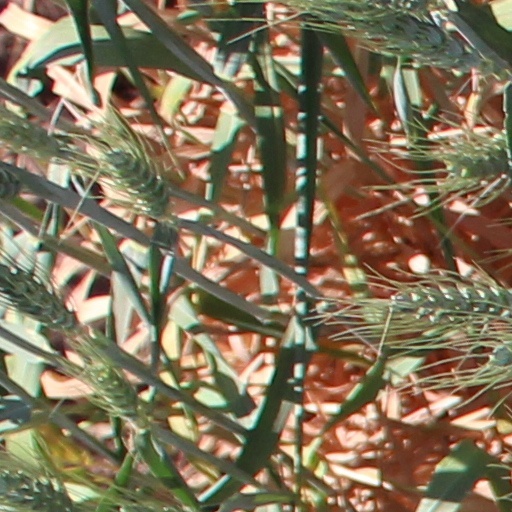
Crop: wheat